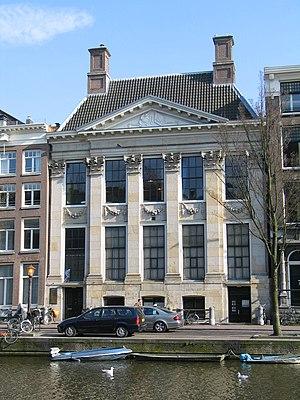
Philips Vingboons est un architecte néerlandais du siècle d'or néerlandais. Élève de l'architecte Jacob van Campen, et représentant du classicisme hollandais, il œuvre essentiellement dans sa ville natale Amsterdam.